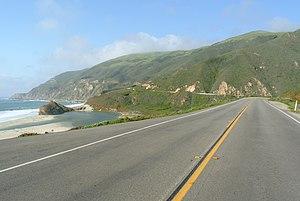
La California State Route 1, aussi appelée Highway 1, est une route de l'État de Californie qui suit la côte pacifique. Elle fait partie des All-American Roads.